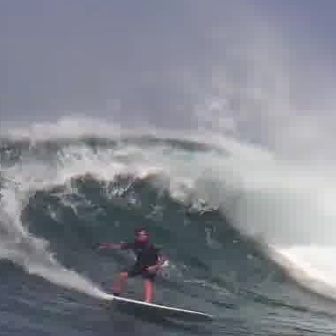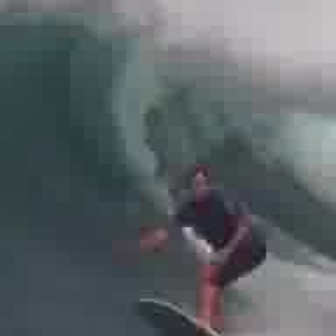
  Please identify the target specified by the bounding box [93,222,168,296] in the first image and locate it in the second image. Return the coordinates in [x_min,y_min,x_max,y_max] format.
Answer: [115,166,262,313]